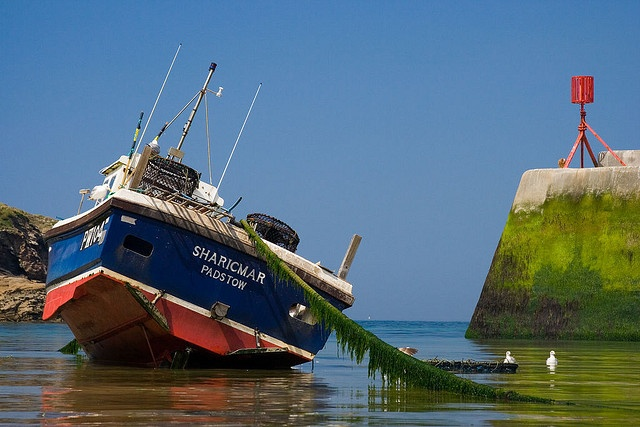
A blue and red boat rests in shallow water.
a blue boat is sitting in the shallow water
A boat named Sharicmar Padstow is moored in shallow water.
A fishing boat sits washed up on the beach.
A boat is stranded in the green water.